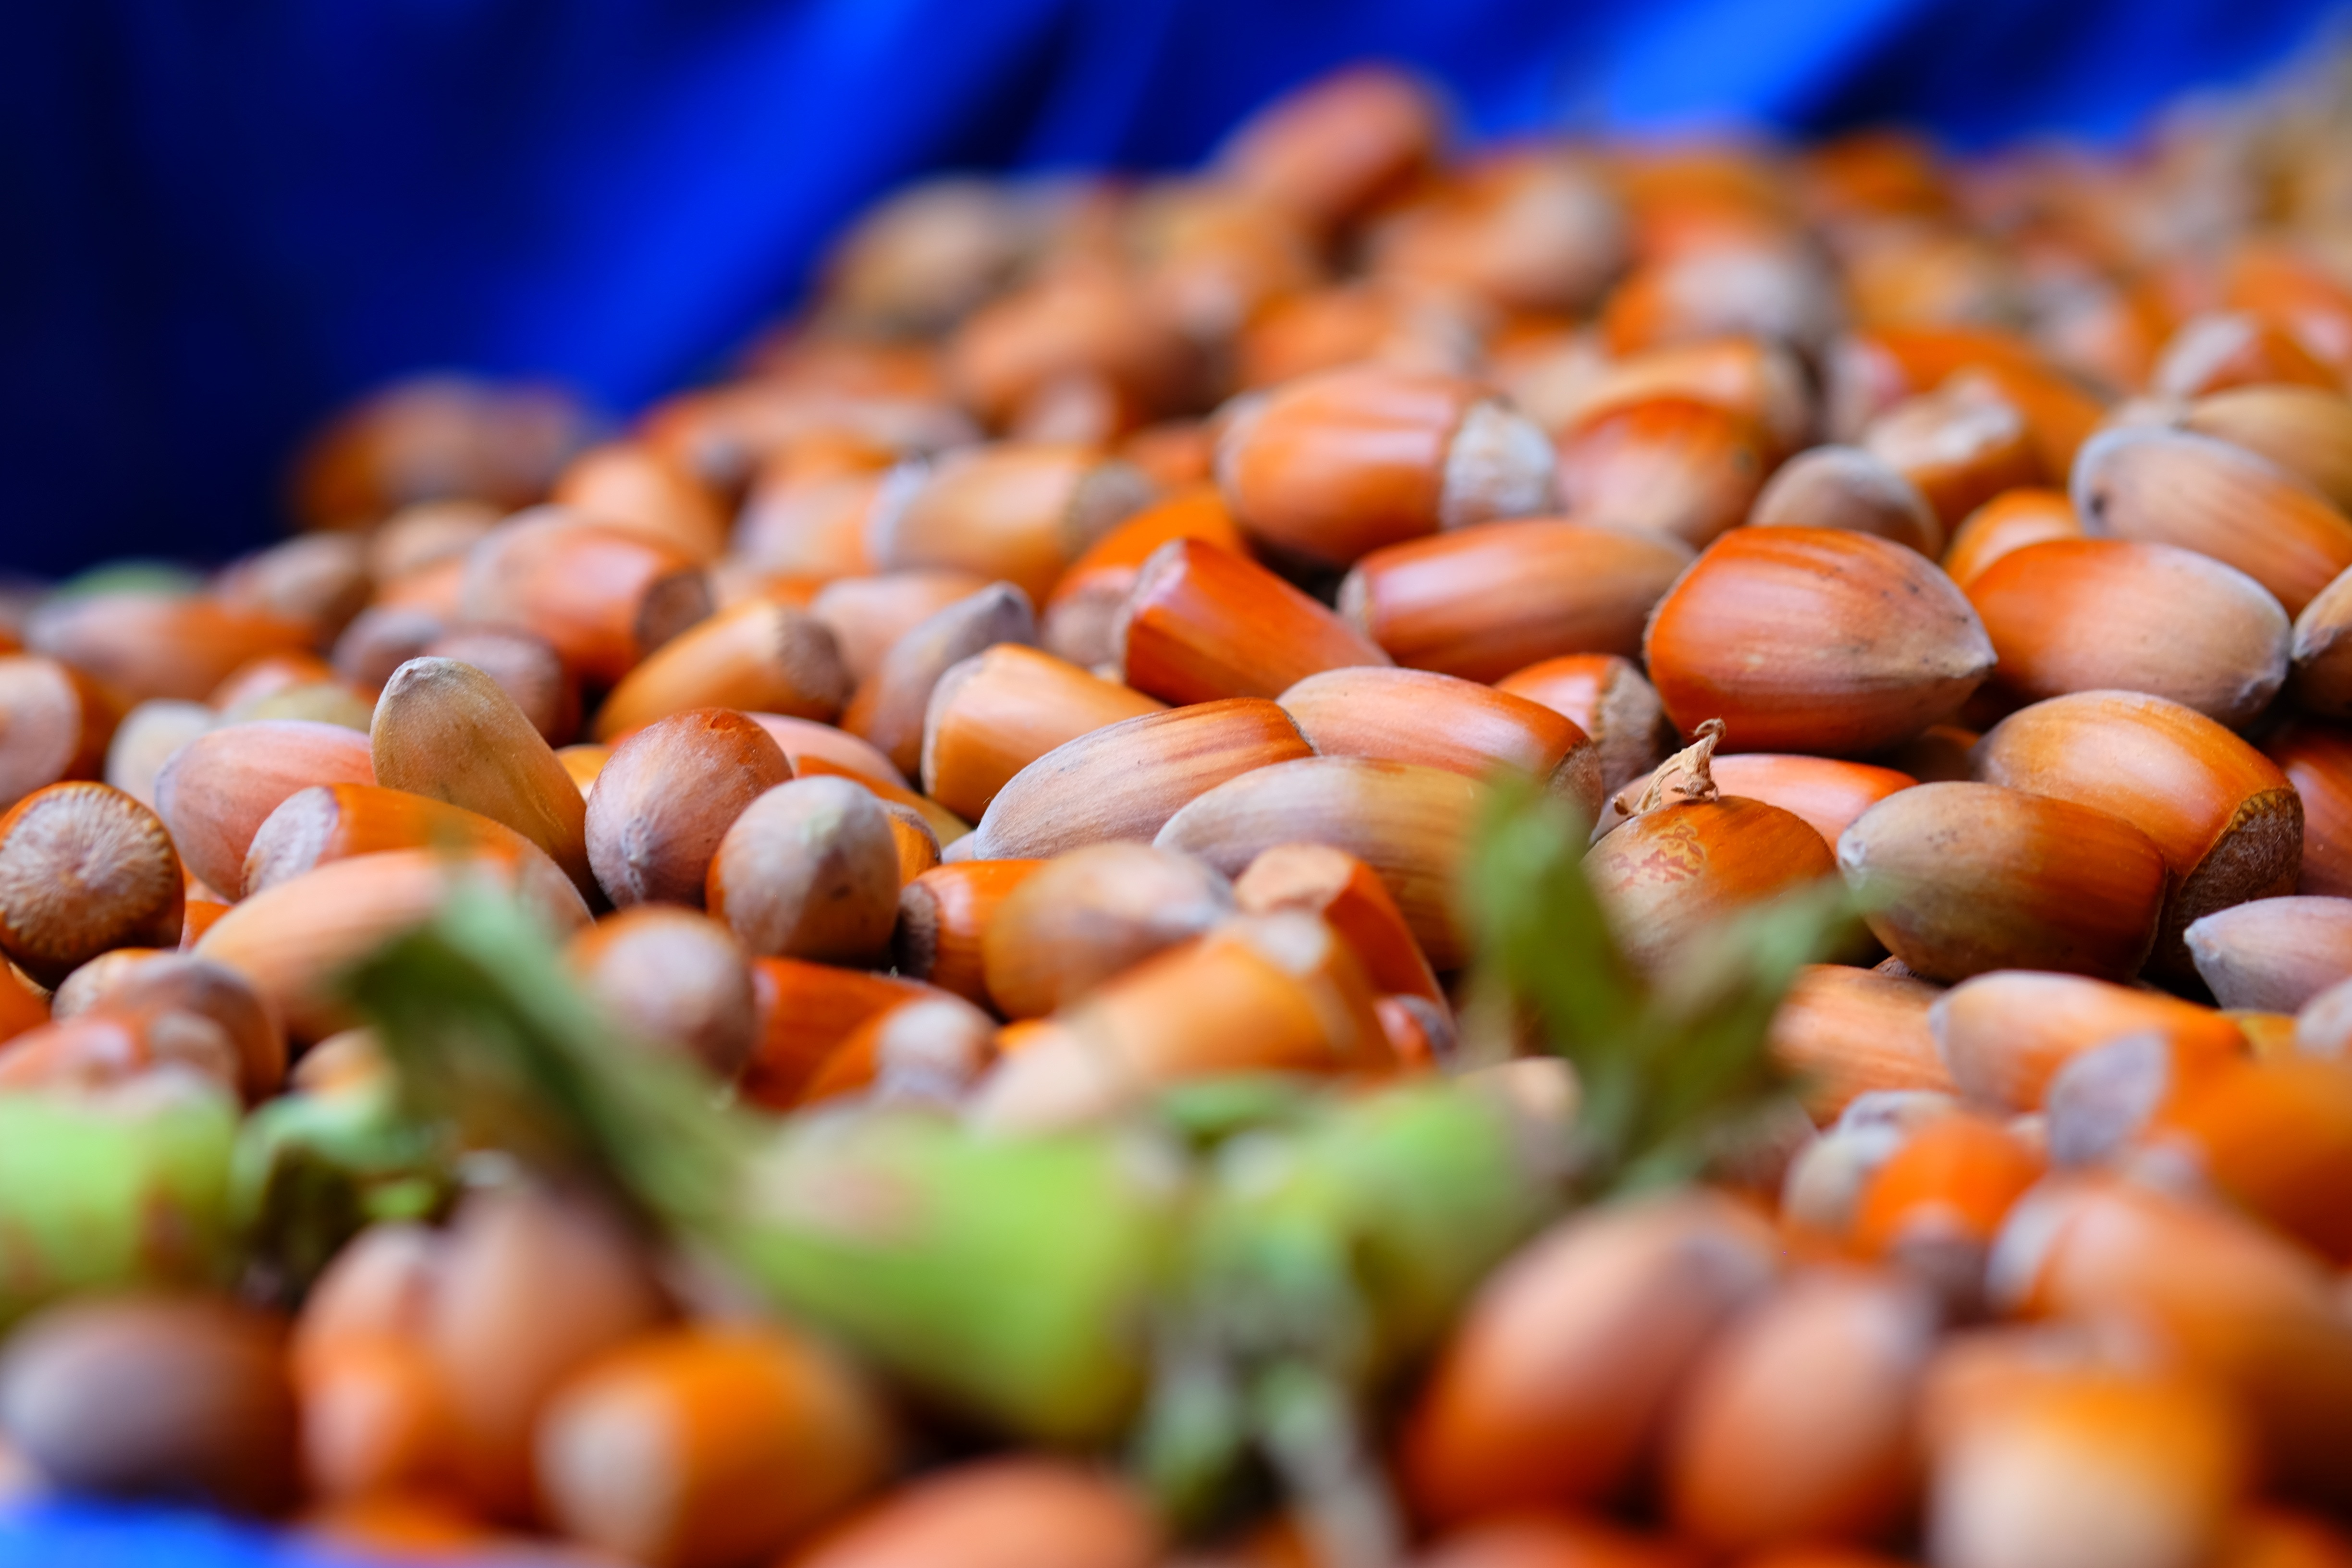
plant, fruit, food, produce, vegetable, crop, agriculture, peanuts, hazelnut, hazelnuts, dried fruits and nuts, flowering plant, greengrocer, nut plantations